Women in Pakistan

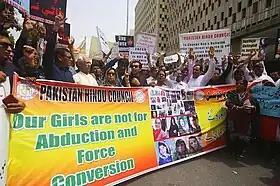
Protest against forced conversion of Hindu girls conducted by Pakistan Hindu Council

During the Islamization policy of Muhammad Zia-ul-Haq in 1977–1988, women were directed to veil, and although no law of general compulsory veiling was introduced, women who appeared on state Television as well as women employed by the Federal Government were forced to veil. These regulations were repealed after the fall of Zia-ul-Haq.